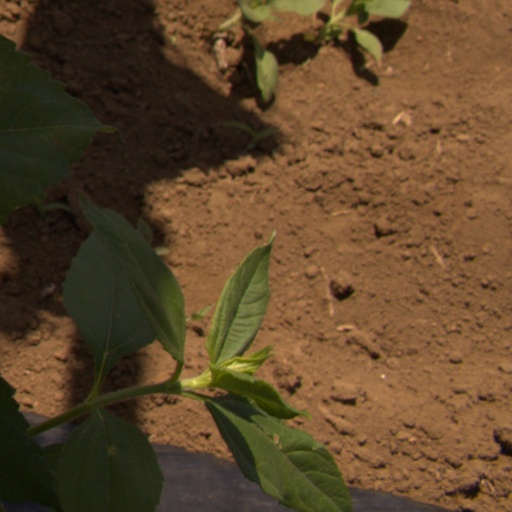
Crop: Jerusalem artichoke